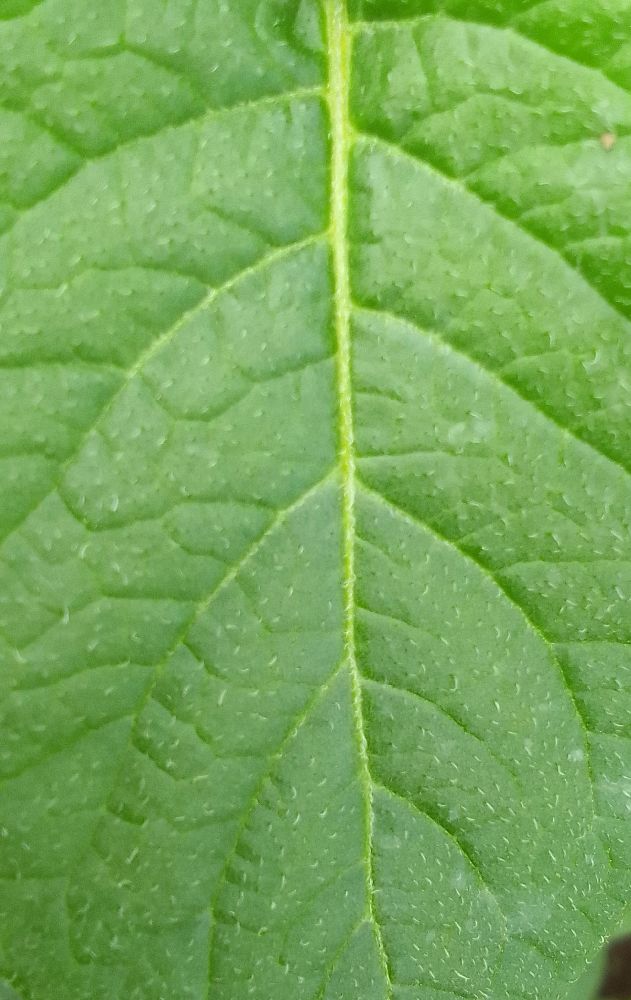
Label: Healthy